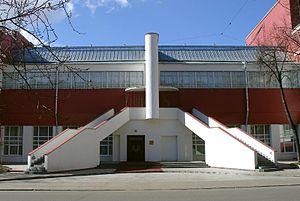
L’architecture constructiviste est un mouvement architectural qui s'est développé en Union soviétique dans les années 1920 et 1930. Elle allie une technologie et une ingénierie avancées avec une optique communiste affirmée. Alors que ce mouvement se divisait en plusieurs factions rivales, il fit éclore de nombreux projets originaux et réussit à mener à bien des réalisations, avant de tomber en disgrâce autour de 1932. Sa production a cependant eu une influence considérable sur l'architecture par la suite.